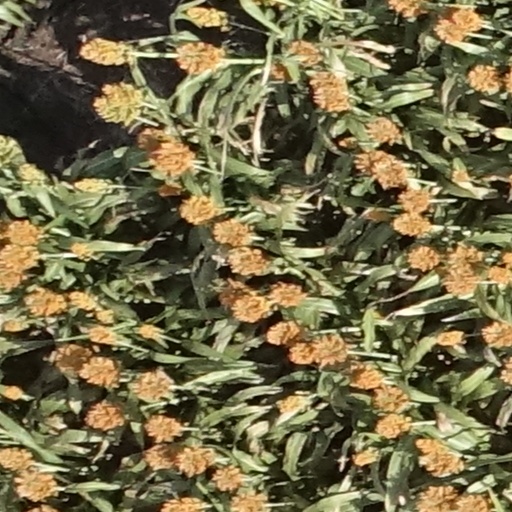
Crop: sorghum